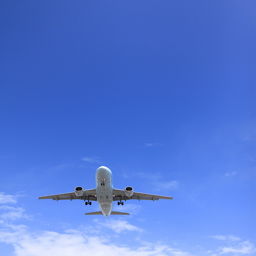
An airplane flying in a blue sky with white clouds.
This is an image for an airplane above.
A PLANE TAKING OFF INTO THE CLEAR SKIES
a large plane flying thru a cloudy sky
A large airplane flying through a bright blue sky.